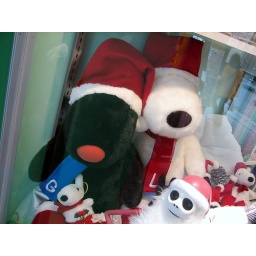
Sorry, sidetracked by these 2 cute fellas ... argghhh if only i could carry them back home